Simon Saunders

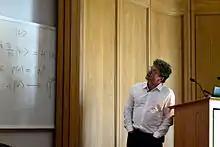
Professor Saunders at the 1st Ockham Debate, held at the T.S.Eliot Lecture Theatre, Merton College, on 13 May 2013

Simon Wolfe Saunders (born 30 August 1954) is a British philosopher of physics. He is noted for his work on quantum mechanics (particularly the many-worlds interpretation-the Everett interpretation), on identity and indiscernibility in physics, and on structural realism.